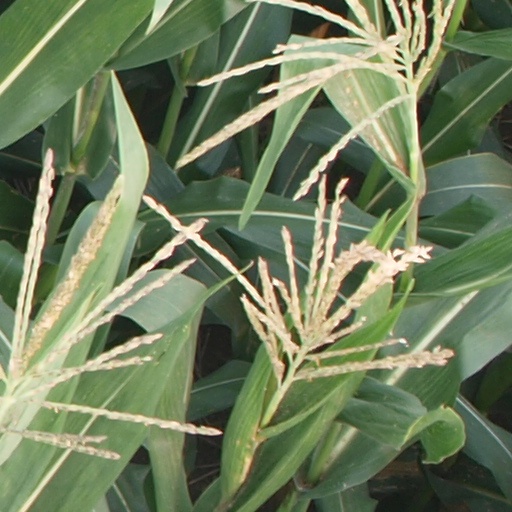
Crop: maize; corn